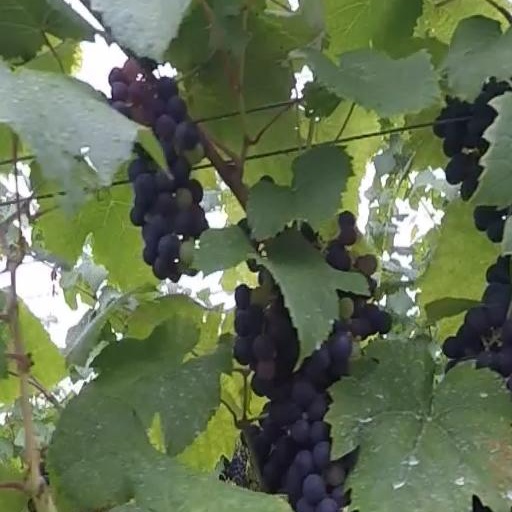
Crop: grape